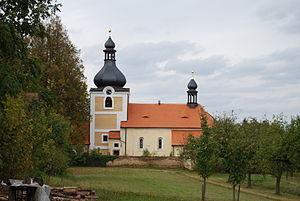
Mladý Smolivec est une commune du district de Plzeň-Sud, dans la région de Plzeň, en République tchèque. Sa population s'élevait à 703 habitants en 2018.